Robinson Crusoe

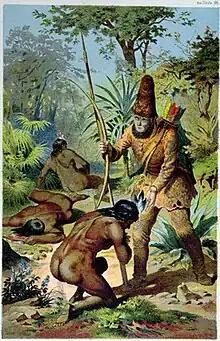
Crusoe standing over Friday after he frees him from the cannibals, illustration by Carl Offterdinger

The novel has been subject to numerous analyses and interpretations since its publication. In a sense, Crusoe attempts to replicate his society on the island. This is achieved through the use of European technology, agriculture and even a rudimentary political hierarchy. Several times in the novel Crusoe refers to himself as the "king" of the island, while the captain describes him as the "governor" to the mutineers. At the very end of the novel the island is referred to as a "colony". The idealized master-servant relationship Defoe depicts between Crusoe and Friday can also be seen in terms of cultural assimilation, with Crusoe representing the "enlightened" European while Friday is the "savage" who can only be redeemed from his cultural manners through assimilation into Crusoe's culture. Nonetheless, Defoe used Friday to criticize the Spanish colonization of the Americas.